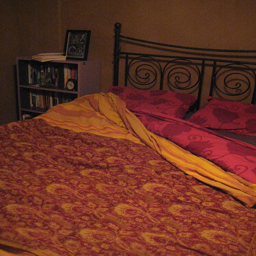
A large bed with a yellow and pink blanket on top of it.
A metal bed scroll bed frame with red and yellow sheets
Orange paisley bed spread on top of a partially unmade bed.
A BED WITH PATTERNED RED SHEETS AND ORANGE BEDSPREAD
A queen sized unmade bed next to a bookshelf